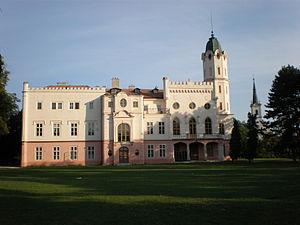
Ivanka pri Dunaji est un village slovaque situé dans la région de Bratislava. Il a une population de 5 777 habitants.